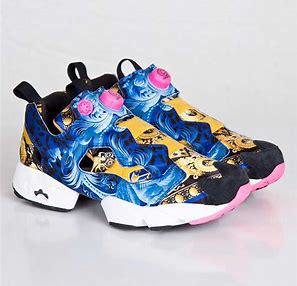
Brand: Reebok
Model: Instapump Fury OG